North American inland temperate rainforest

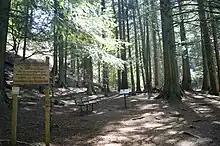
The Cedar Grove Conservation Area, The first property acquired though a county Conservation Futures program

The inland rainforest regions provide habitat for a large number of carnivores, including black bears ("Ursus americanus"), grizzly bears ("Ursus arctos"), grey wolf ("Canis lupus"), cougar ("Puma concolor"), lynx ("Lynx lynx") and wolverine ("Gulo gulo").